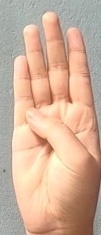
ASL sign: B